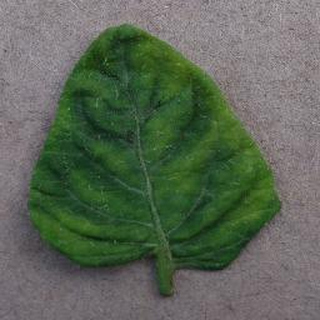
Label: tomato_yellow_leaf_curl_virus